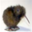
Label: bird